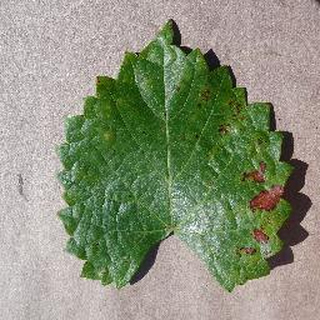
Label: grape_esca_black_measles